Nasser Khalili

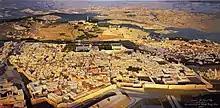
A panorama of Jerusalem from the "House of Peace" series

One project of Khalili's Foundation is the Maimonidies Interfaith Initiative, originally founded in 1995 to promote "understanding, cooperation and peace between Jews, Christians and Muslims internationally through art, culture and education". Its activities include the Maimonides Interfaith Explorers, a UNESCO-supported online educational resource for children aged 10 to 11. The course is freely offered to schools and supported by a bank of four hundred online videos.